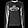
Label: Pullover